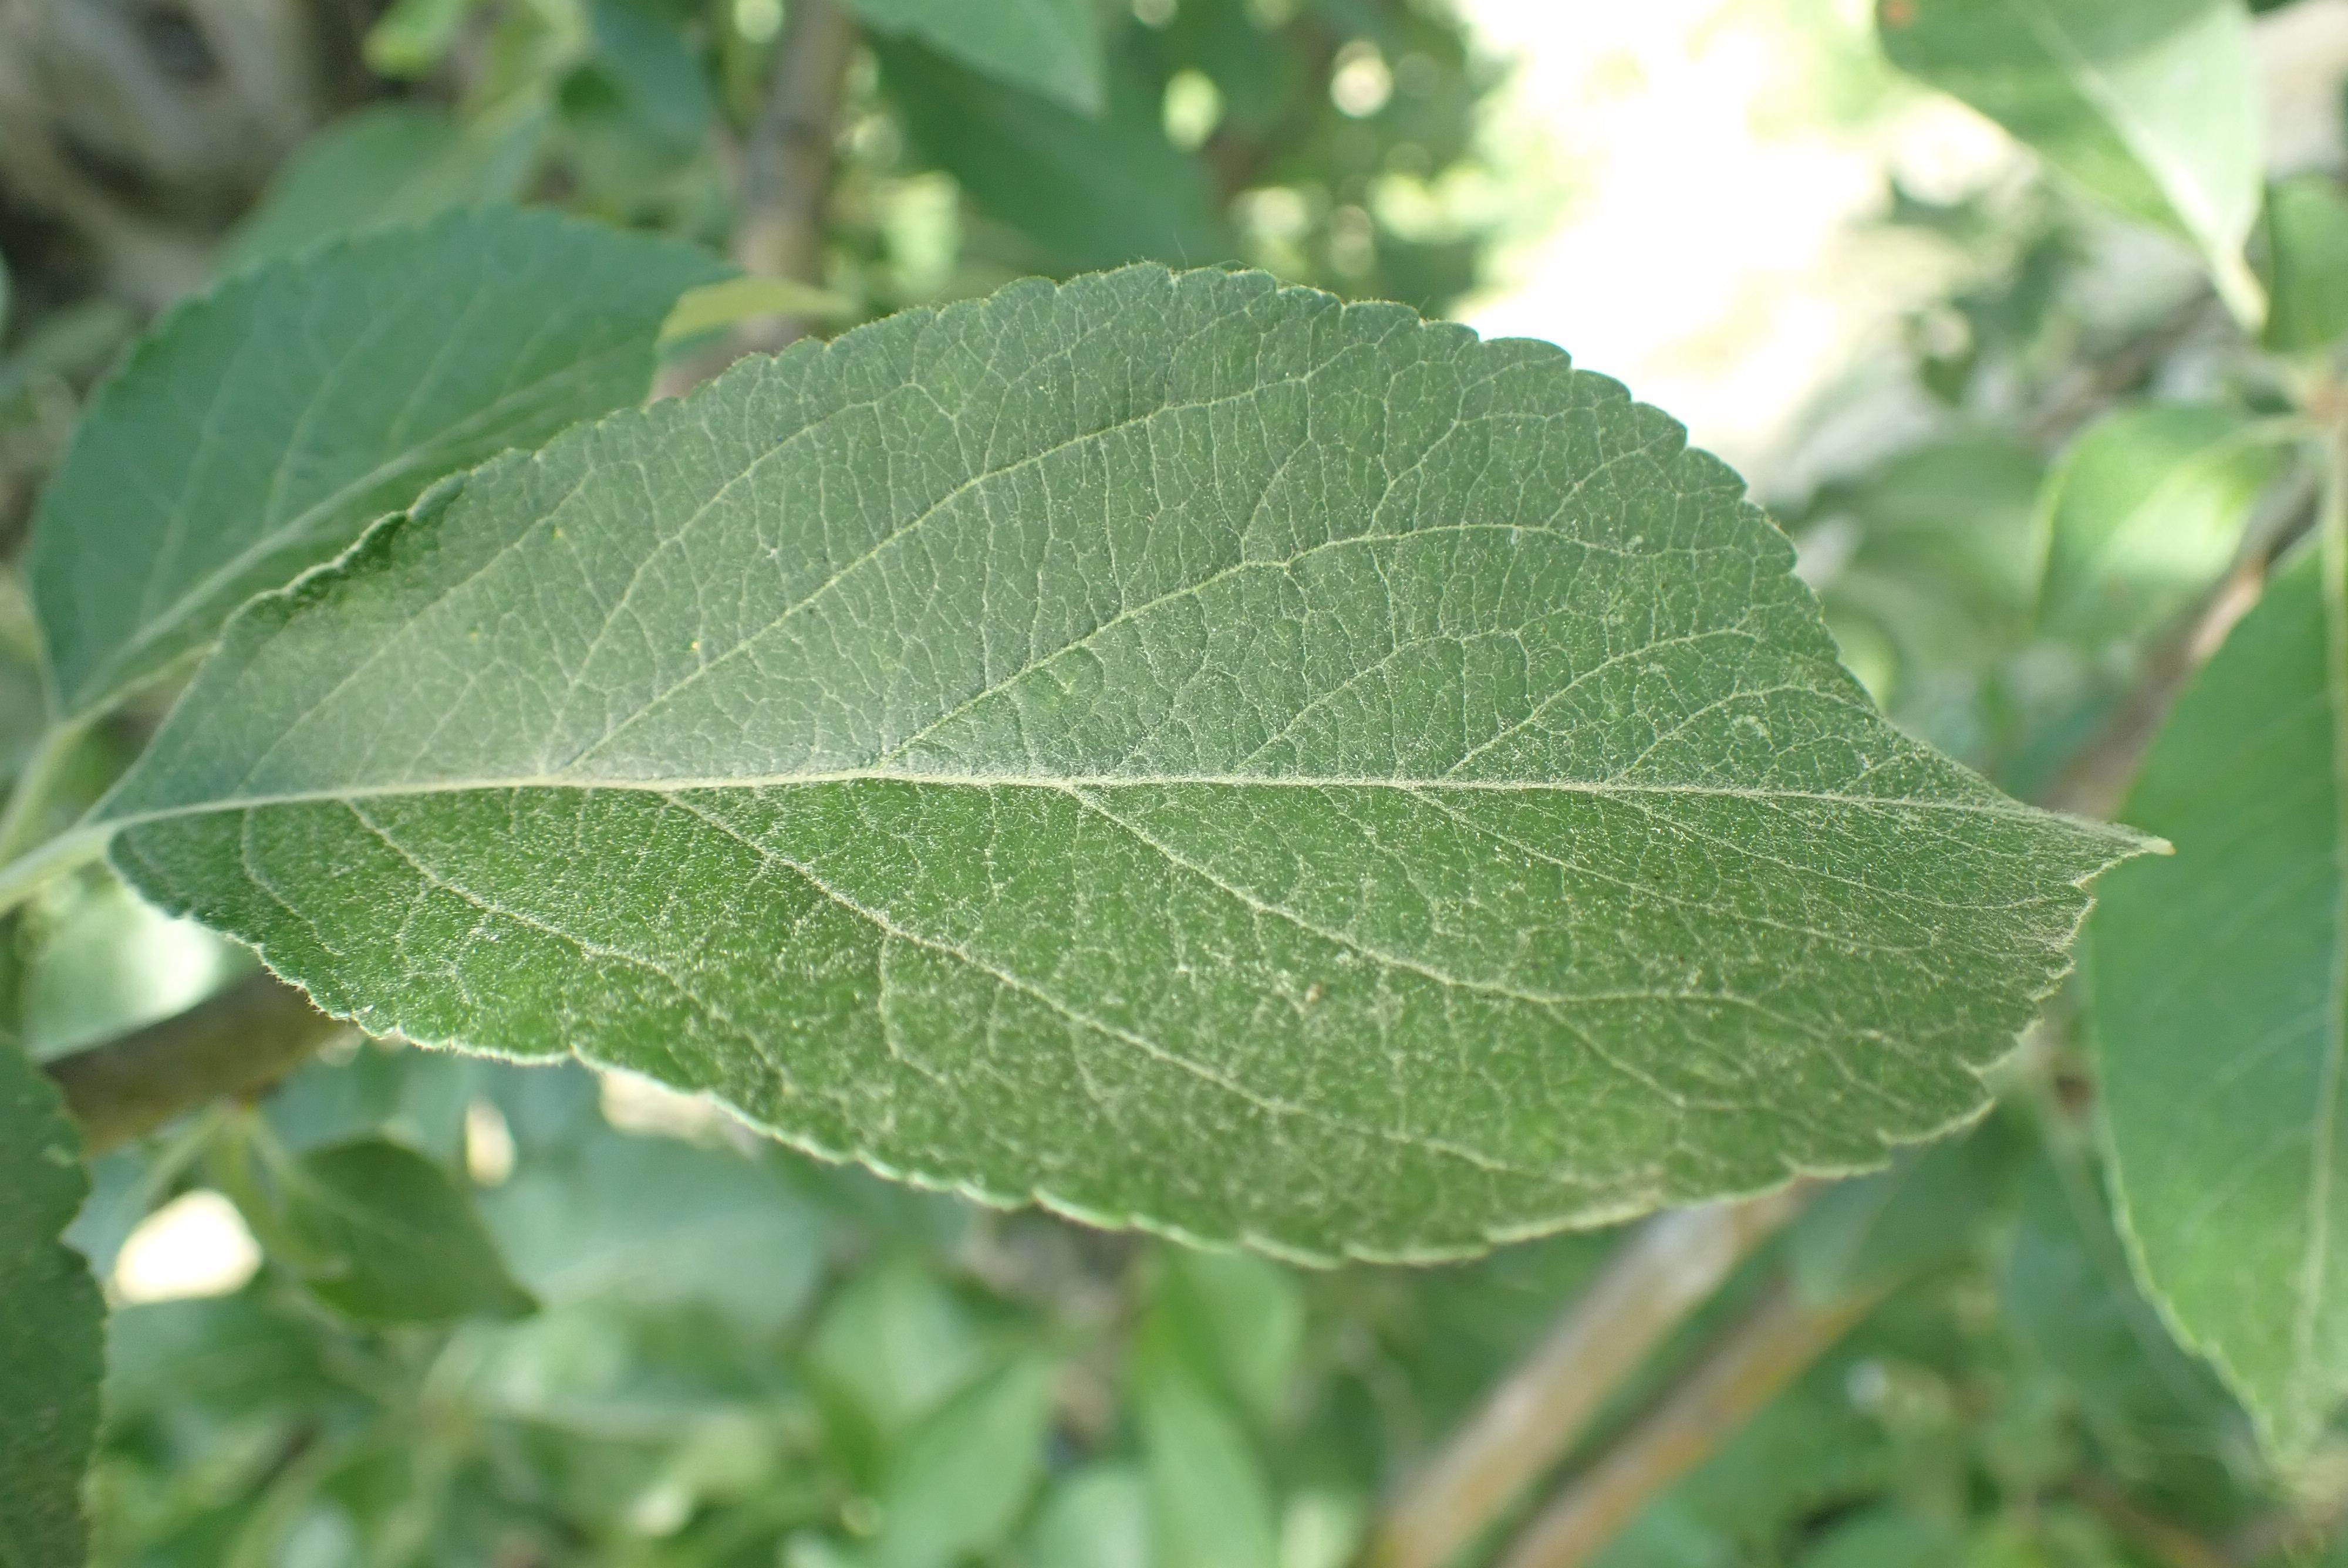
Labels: healthy